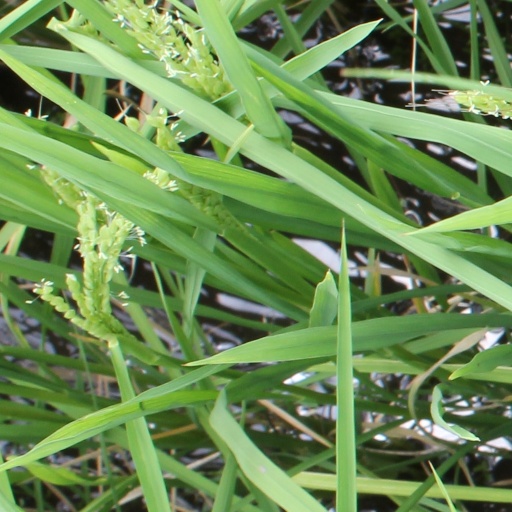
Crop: rice